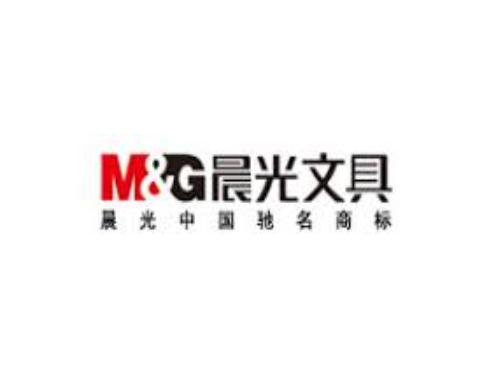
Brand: m&g
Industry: Necessities